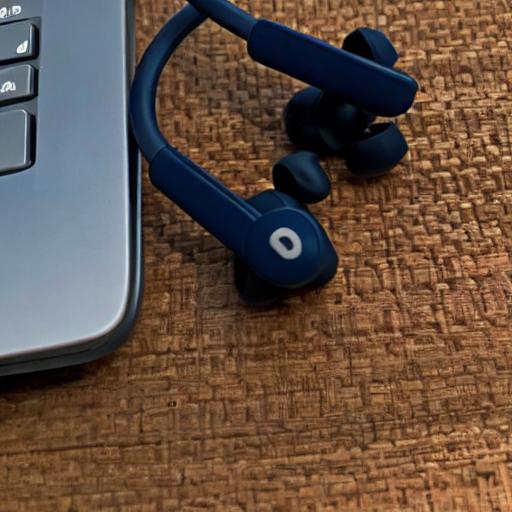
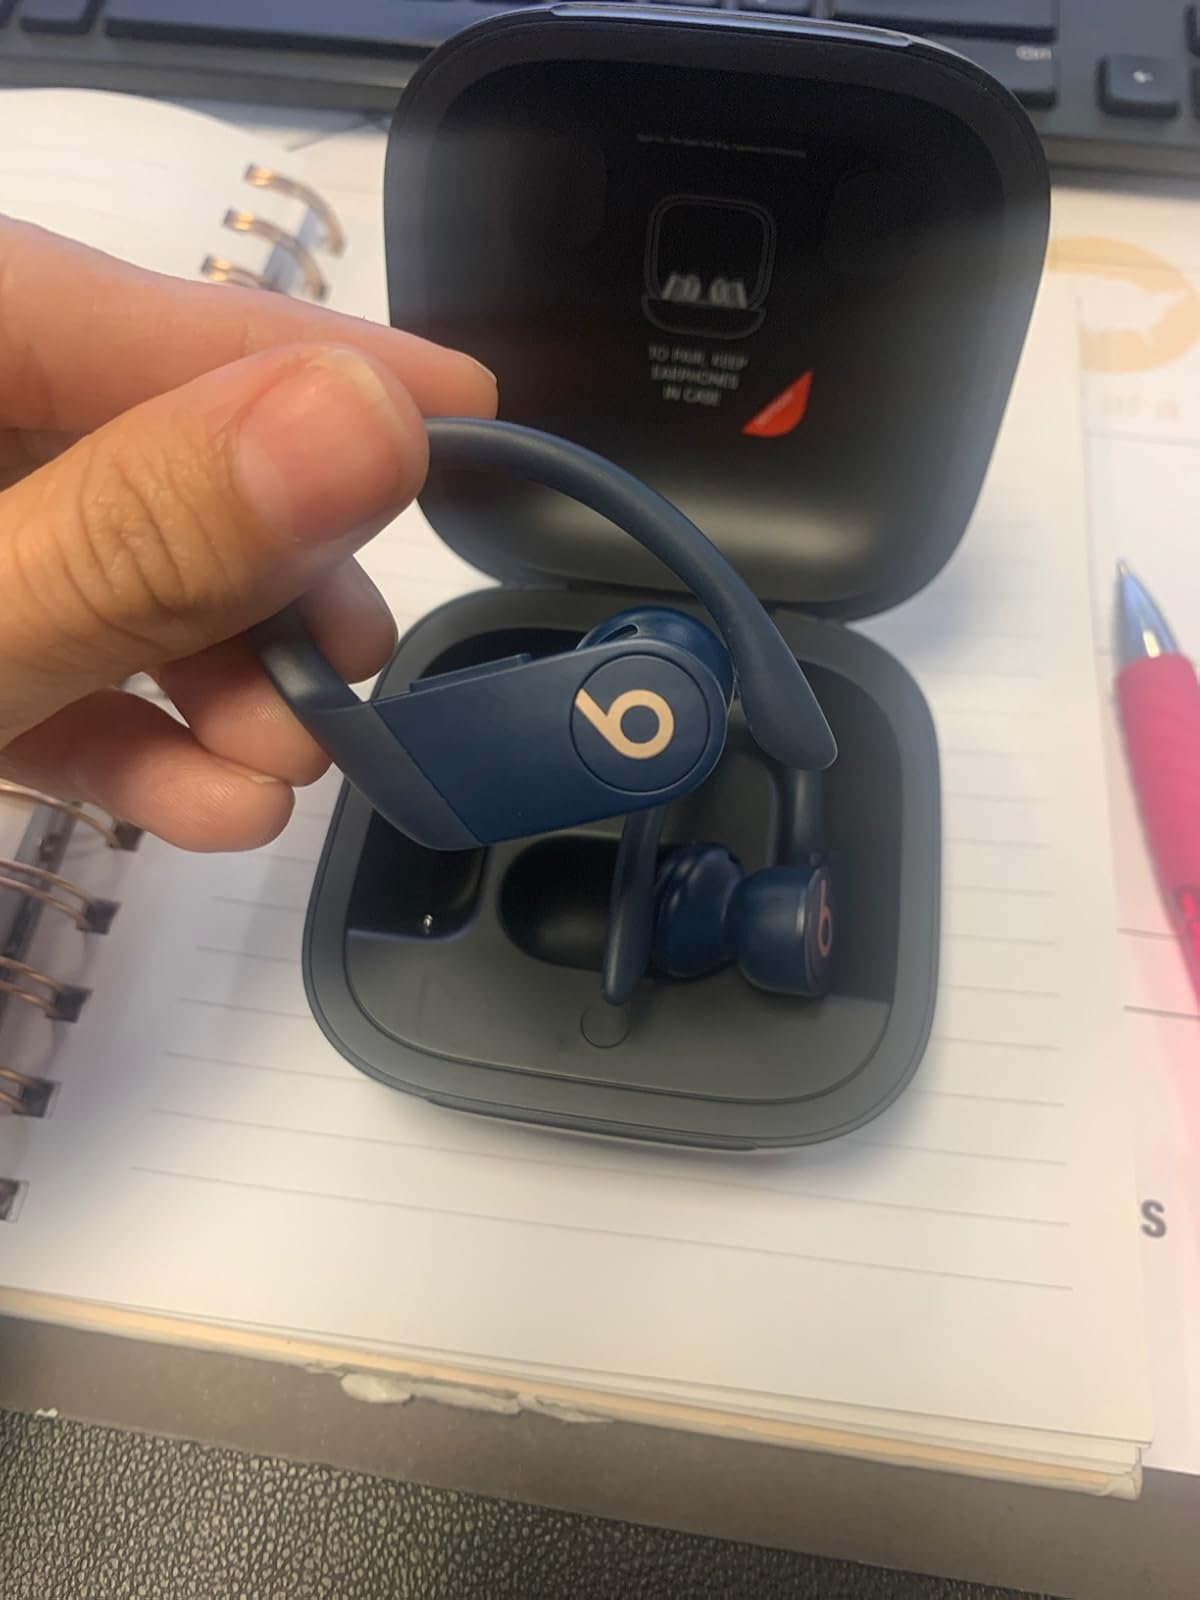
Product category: earbuds
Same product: no